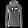
Label: Pullover